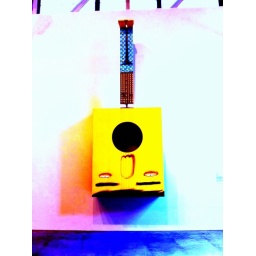
"Untitled," a large wooden construction in the shape of a huge square guitar face, from Os Gemenos of Brazil